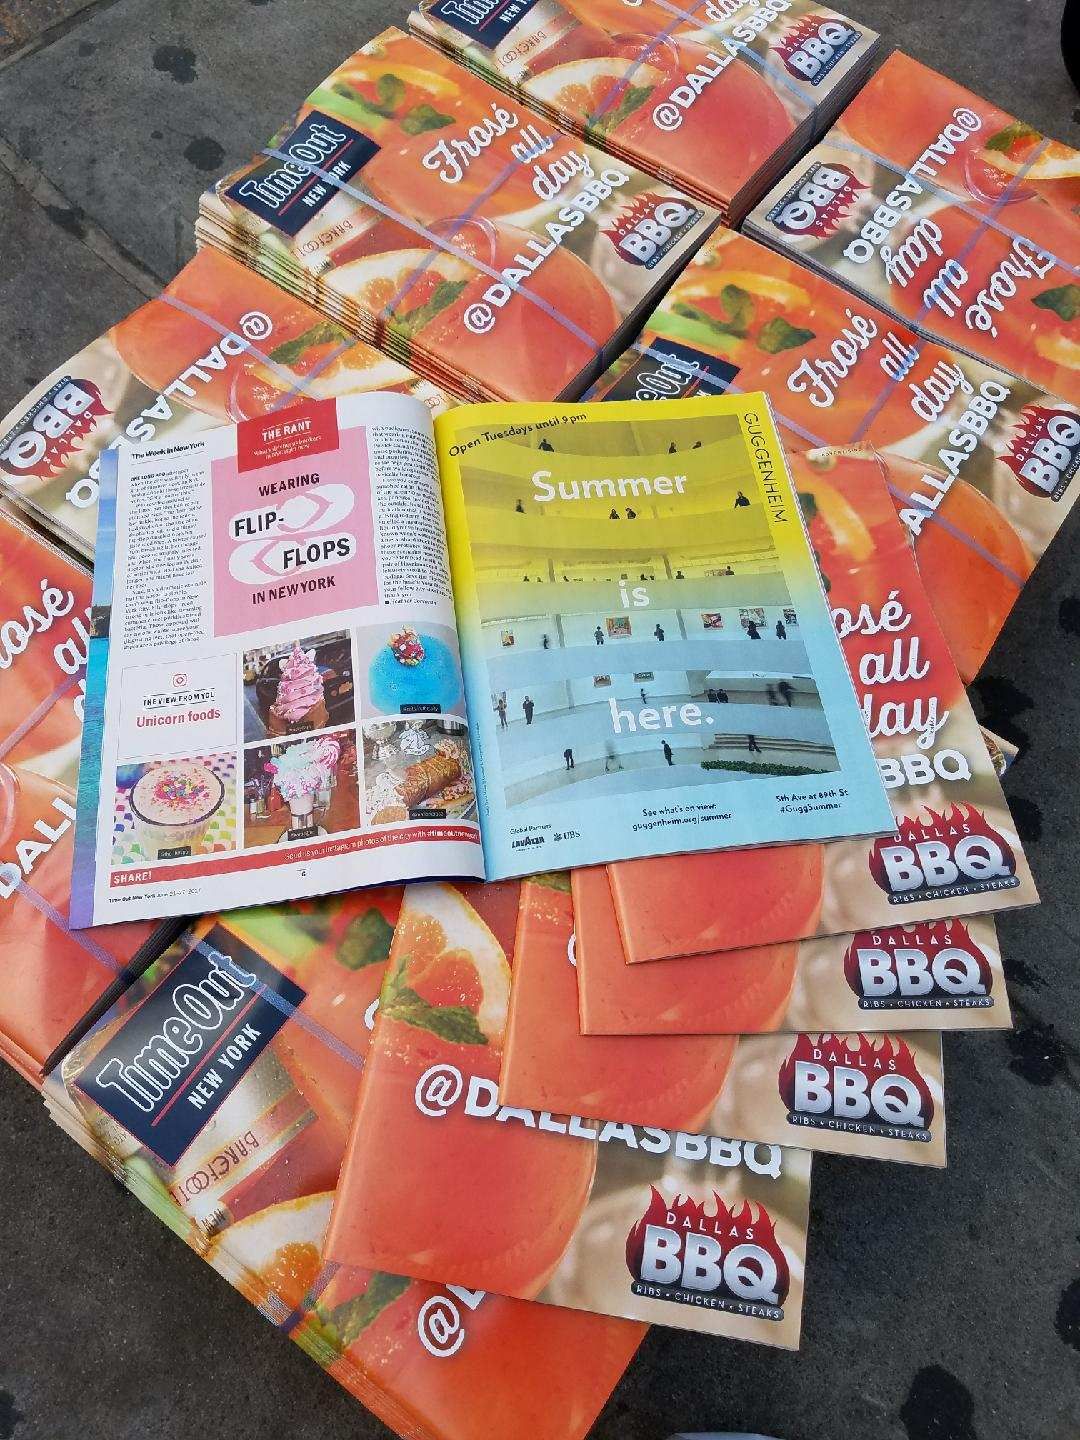
Waste category: paper